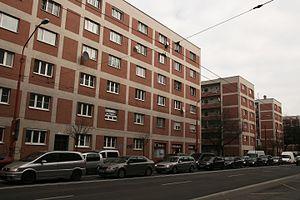
Habitat social UNITAS à Bratislava, Slovaquie. Architecture constructiviste de 1930, auteurs Friedrich Weinwurm et Ignác Vécsei.